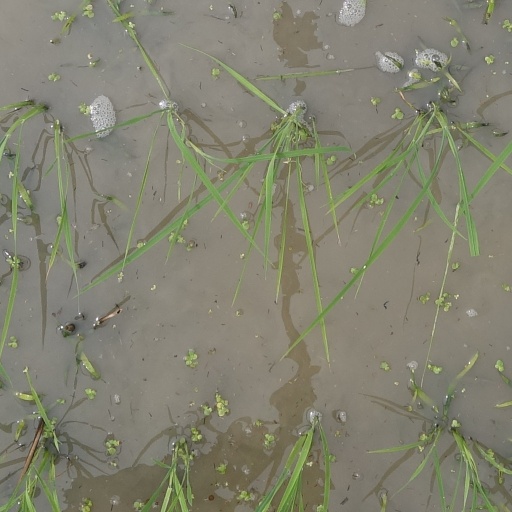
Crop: rice